52nd (Lowland) Infantry Division

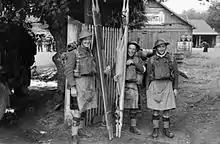
Stretcher bearers of the 1st Battalion, Glasgow Highlanders in France, 13 June 1940.

During the First World War, the division first saw action at Gallipoli. The division, under the command of Major General Granville Egerton, began landing at the Helles front, on the Gallipoli peninsula, in June 1915 as part of VIII Corps. The 156th Brigade was landed in time to take part in the Battle of Gully Ravine, where it was mauled, under the notorious Lieutenant-General Aylmer Hunter-Weston, commanding VIII Corps. Advancing along Fir Tree Spur, to the right of the ravine, the brigade had little artillery support and no experience of the Gallipoli battlefield. The brigade suffered heavy casualties.